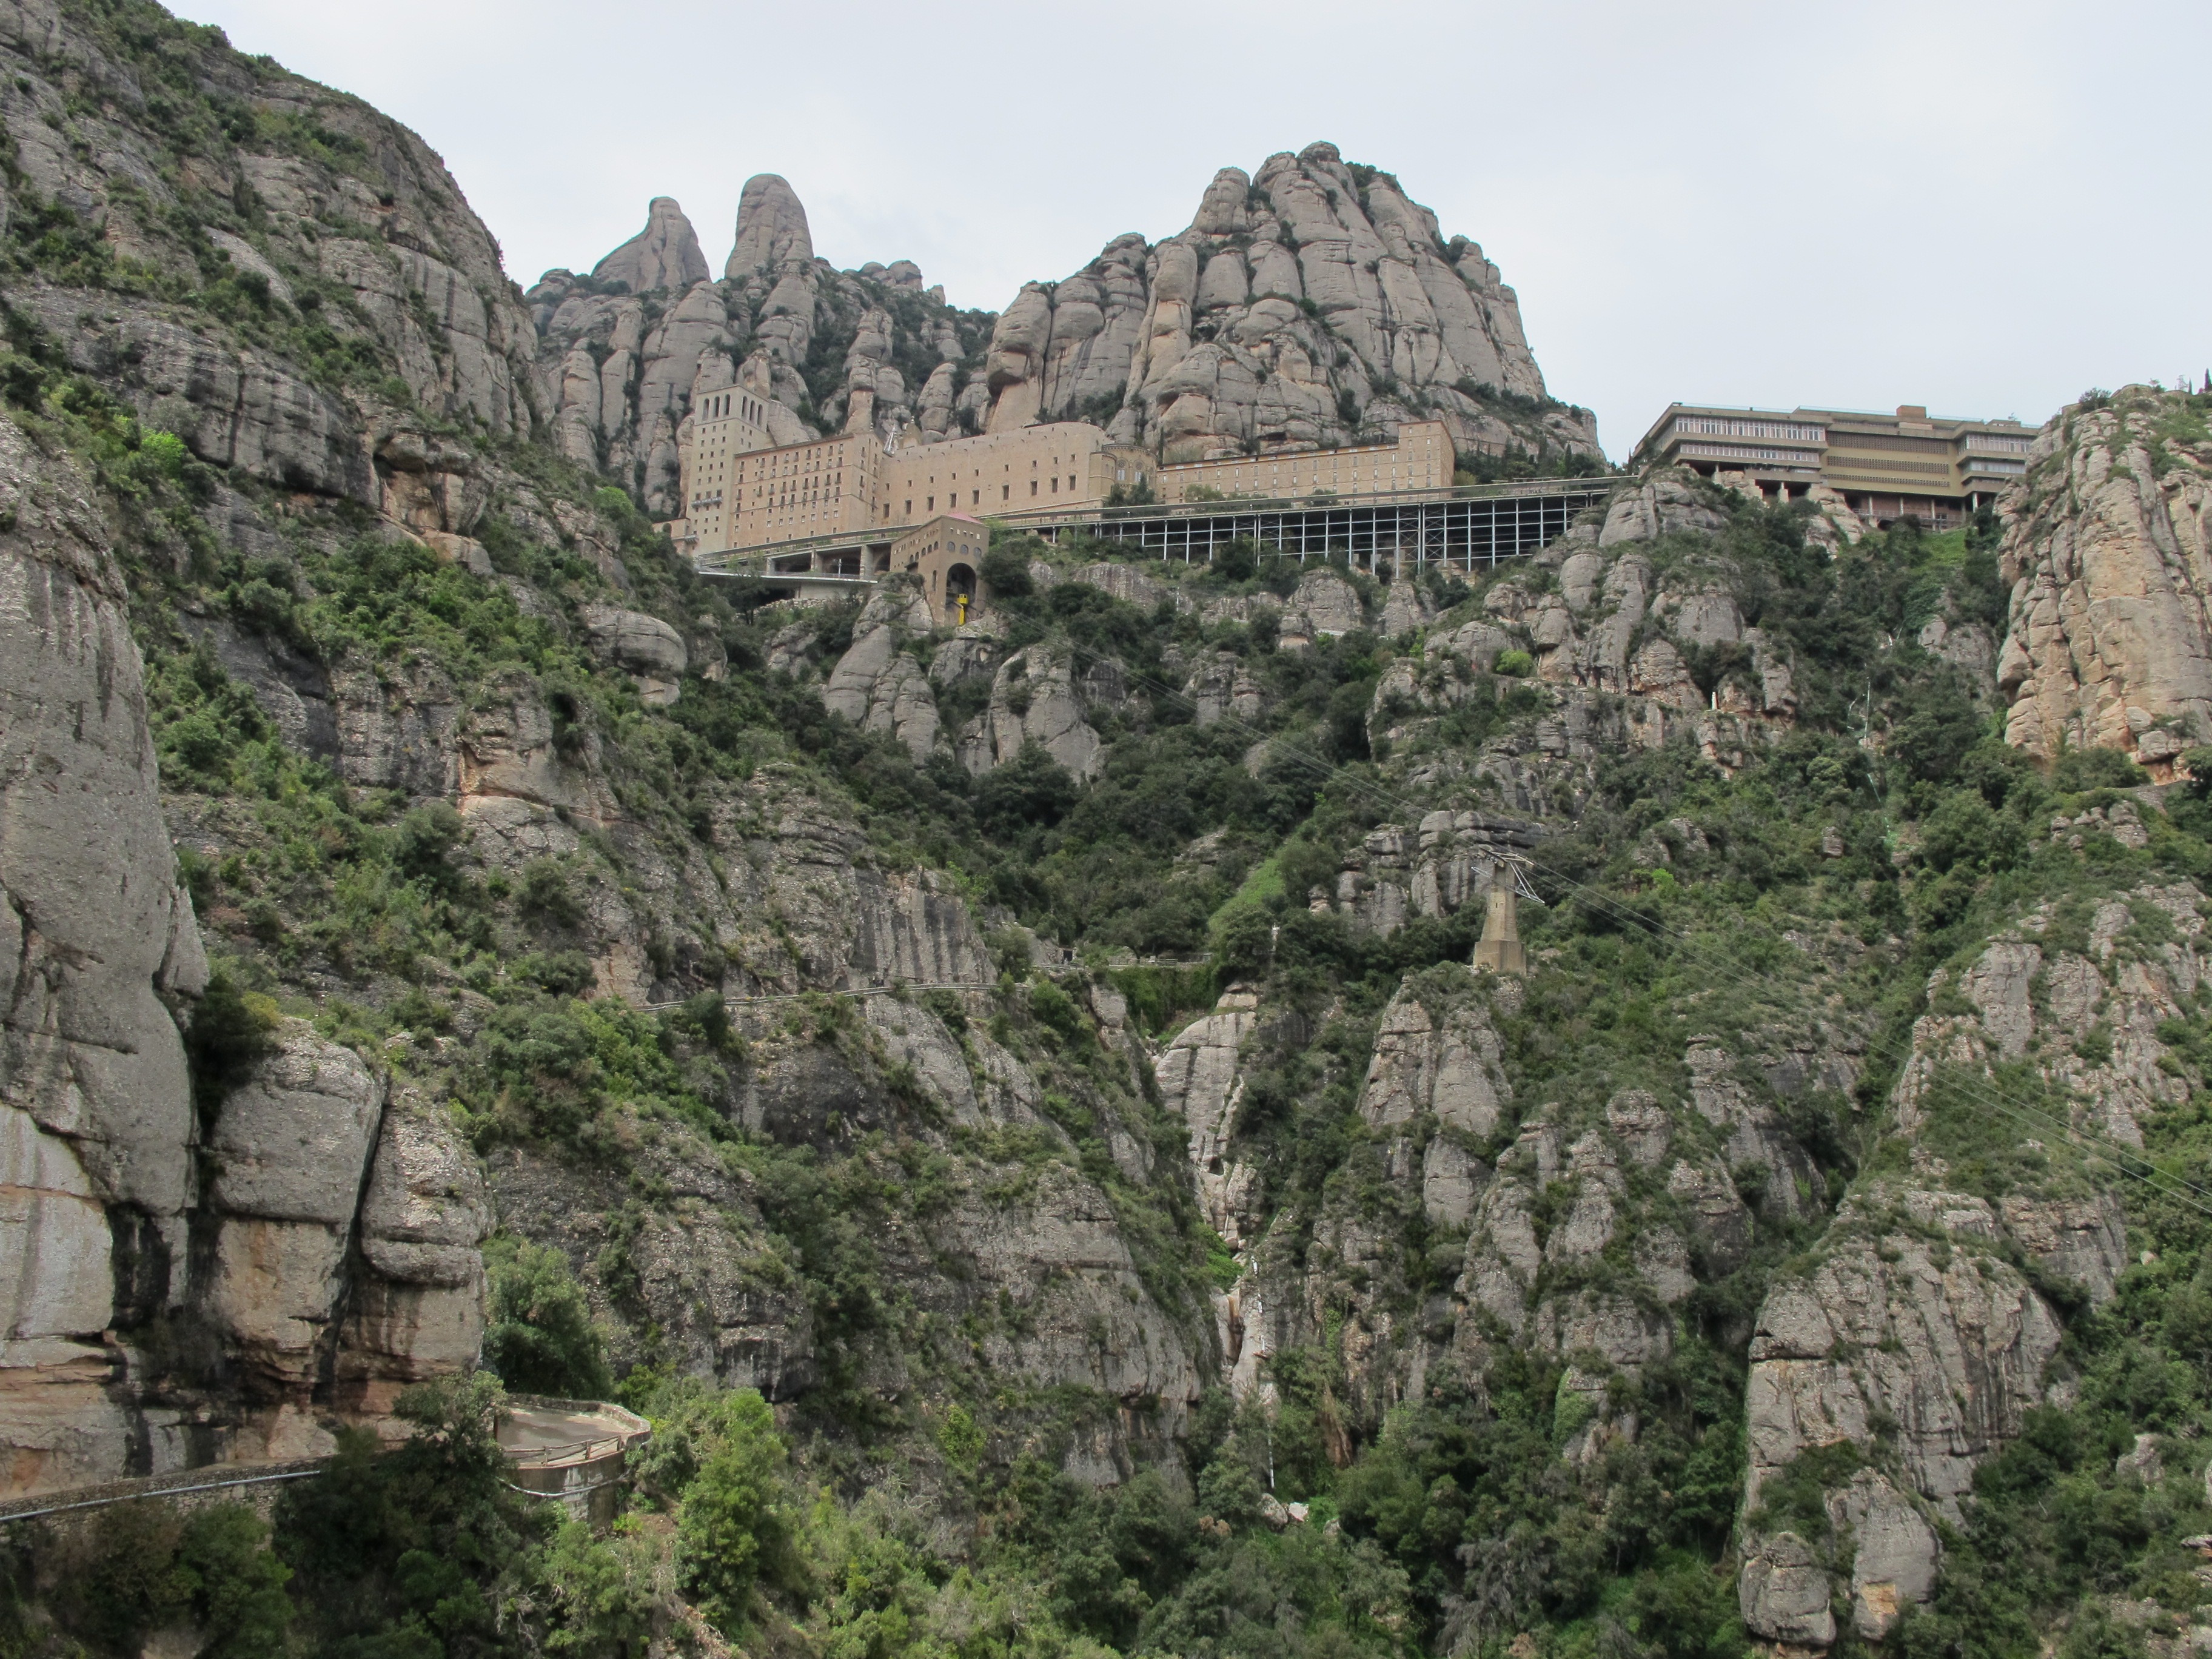
rock, valley, formation, cliff, religion, terrain, religious, catholic, geology, ruins, badlands, monastery, plateau, wadi, catholic church, archaeological site, unesco world heritage site, monastery church, roman catholic, historic site, ancient history